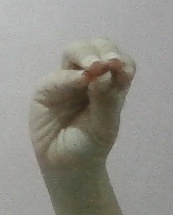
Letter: ha